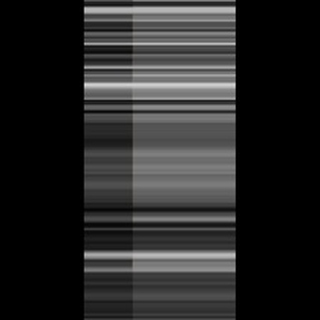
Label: sugarcane_yellow_leaf_disease